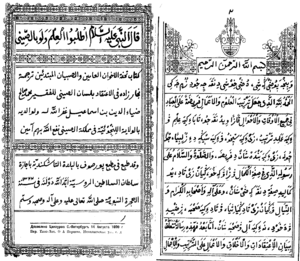
Le sini est un type de calligraphie destiné aux adaptations de l'alphabet arabe en Chine. Cela pourrait désigner tous les styles utilisés par les chinois musulmans ; mais en pratique cela désigne le style gras ressemblant à la calligraphie chinoise écrite avec du crin de chevaux. Le sini utilise souvent des motifs floraux ou abstraits qui ne contredisent pas l'enseignement traditionnel de l'islam.